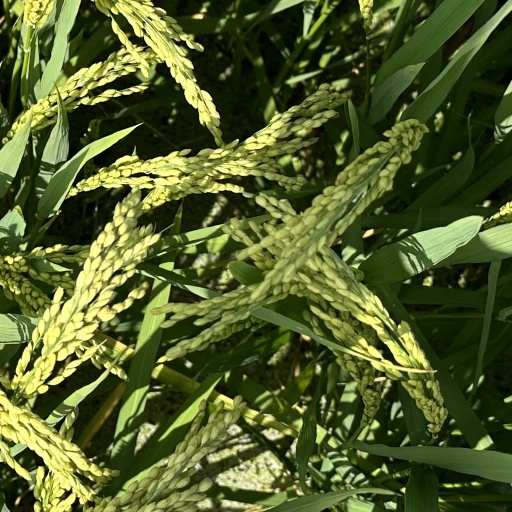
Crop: rice